Vaalserberg

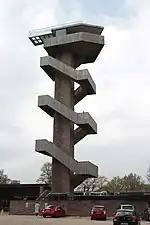
The new observation tower

The current Belgian-German border is not the same as the former eastern border of Moresnet with Prussia but is a little more to the east. Therefore, five different borders came together at this point but never more than four at one time, except possibly between 1917 and 1920, when the border situation was unclear and disputed.